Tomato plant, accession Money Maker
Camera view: tilt-top (135 deg); turntable rotation: 240 degrees
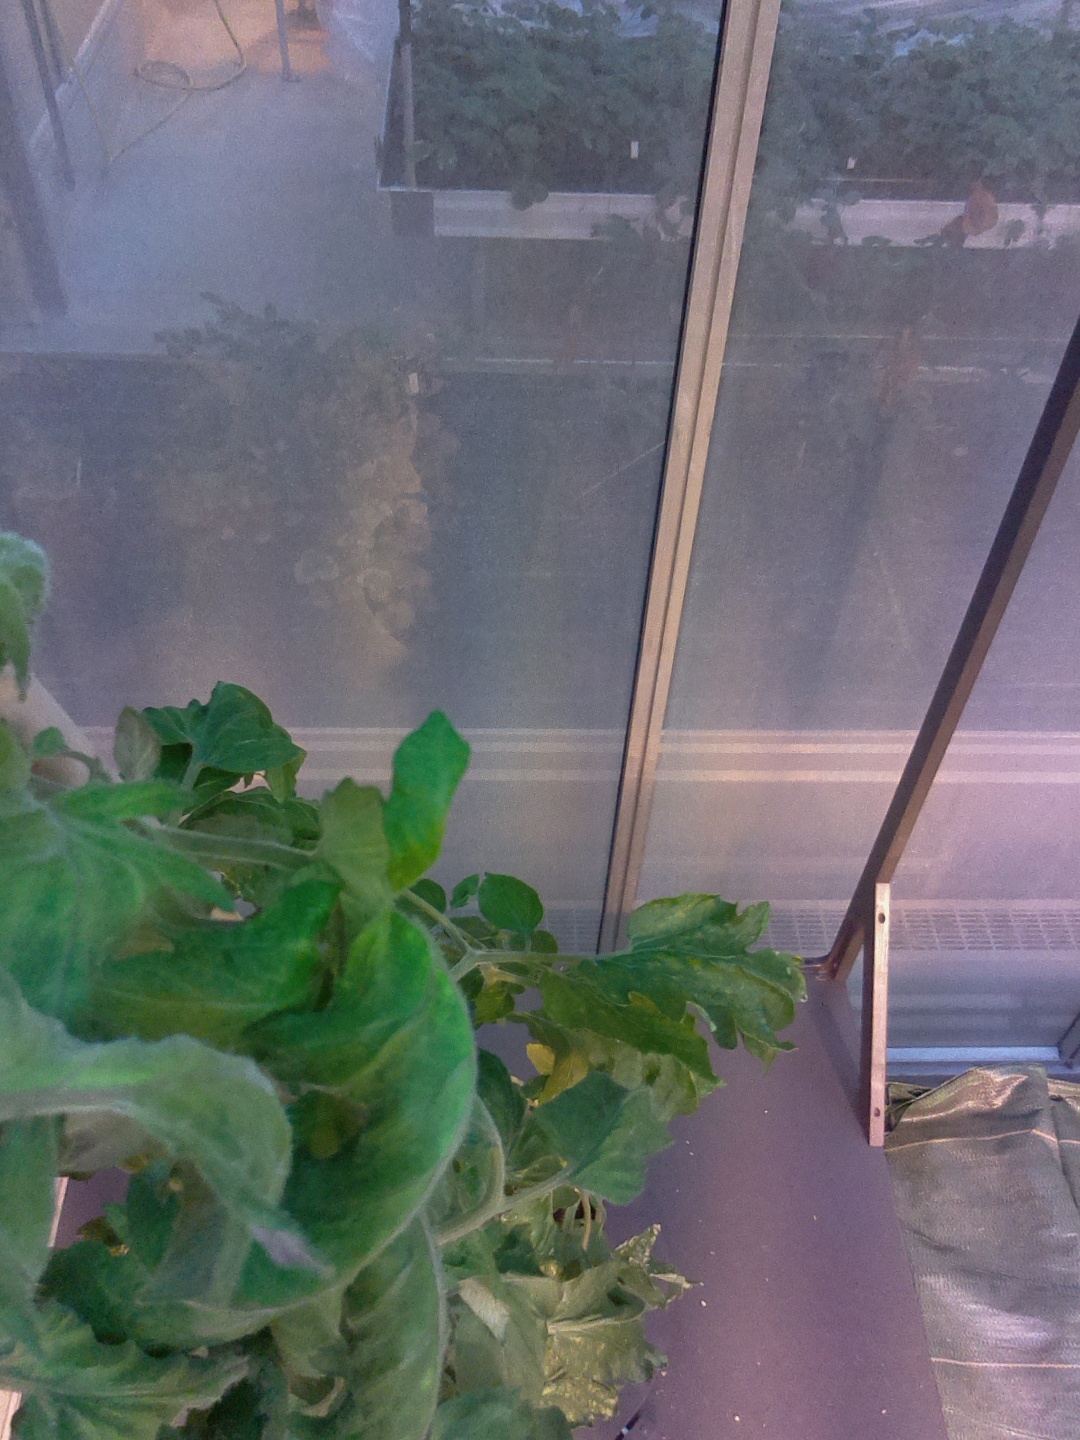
BBCH growth stage 70: Fruits at the main stem or branches visibles